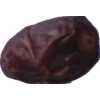
Label: dates